P. G. Wodehouse

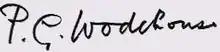
Wodehouse's signature, undated

Wodehouse experimented with different genres of fiction in these years; "Psmith, Journalist", mixing comedy with social comment on slum landlords and racketeers, was published in 1915. In the same year "The Saturday Evening Post" paid $3,500 to serialise "Something New", the first of what became a series of novels set at Blandings Castle. It was published in hardback in the US and the UK in the same year (the British edition being retitled "Something Fresh"). It was Wodehouse's first farcical novel; it was also his first best-seller, and although his later books included some gentler, lightly sentimental stories, it was as a farceur that he became known. Later in the same year "Extricating Young Gussie", the first story about Bertie and Jeeves, was published. These stories introduced two sets of characters about whom Wodehouse wrote for the rest of his life. The Blandings Castle stories, set in an English stately home, depict the attempts of the placid Lord Emsworth to evade the many distractions around him, which include successive pairs of young lovers, the machinations of his exuberant brother Galahad, the demands of his domineering sisters and super-efficient secretaries, and anything detrimental to his prize sow, the Empress of Blandings. The Bertie and Jeeves stories feature an amiable young man-about-town, regularly rescued from the consequences of his idiocy by the benign interference of his valet.